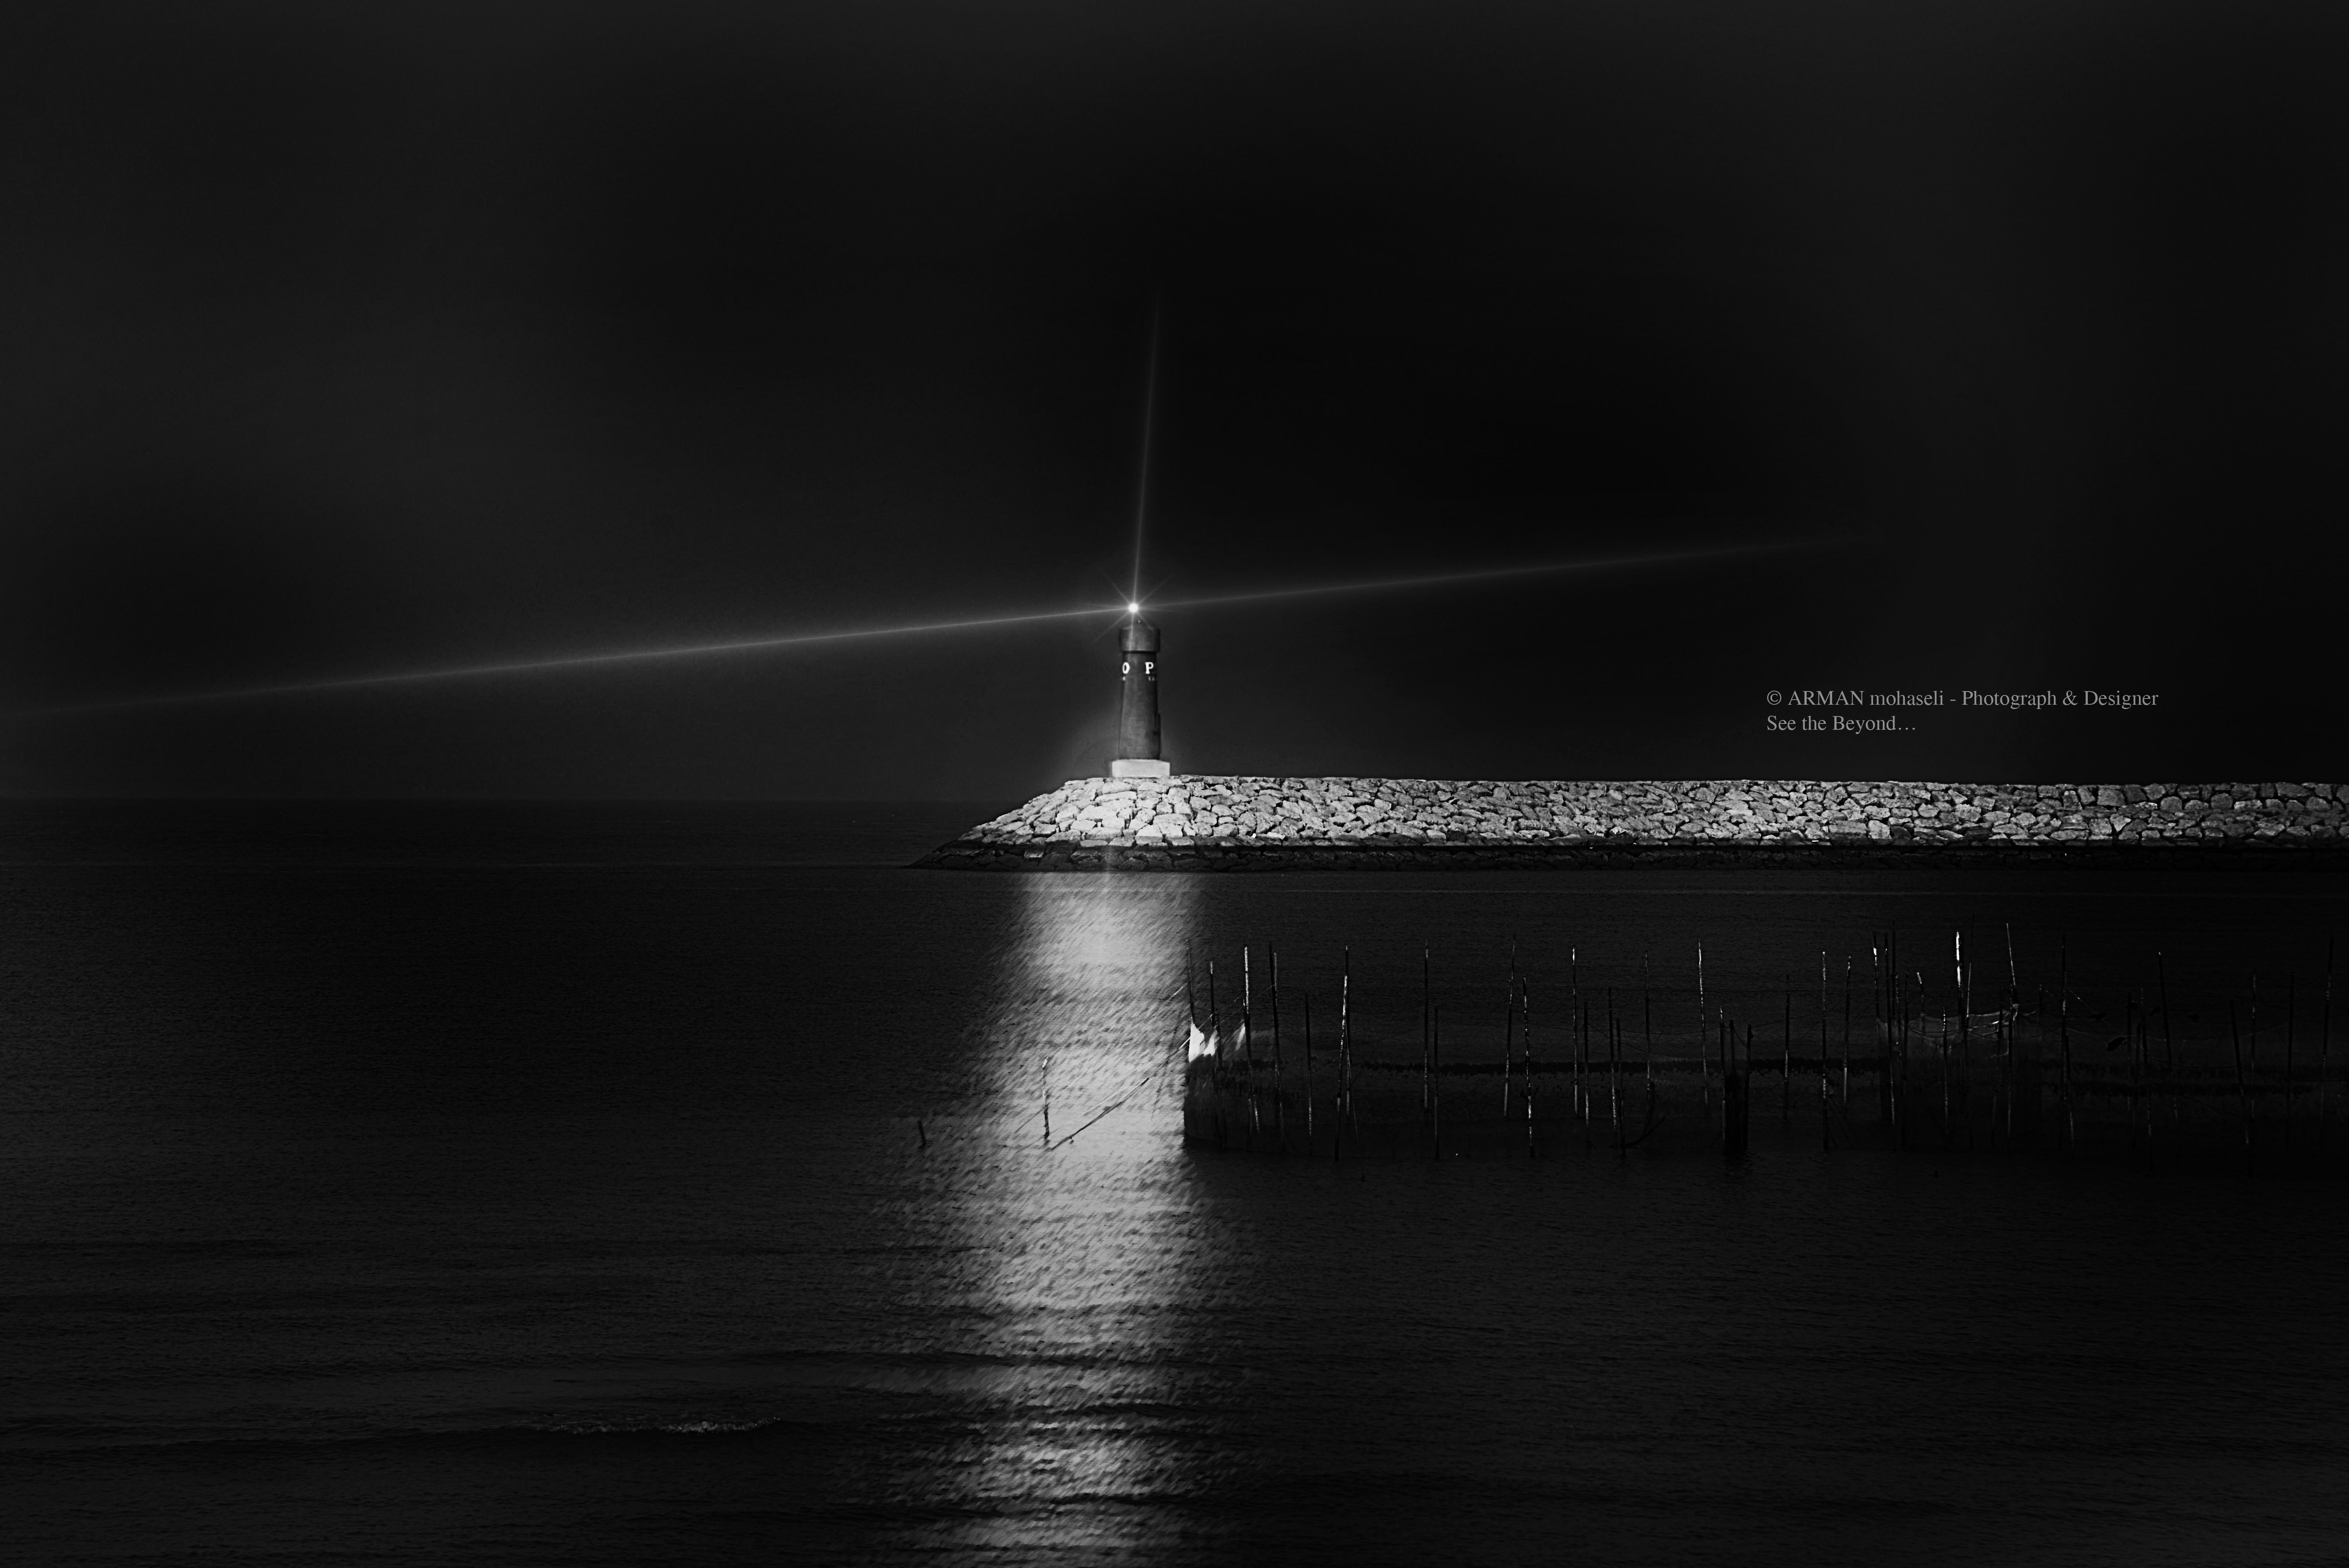
photography, black, reflection, black and white, monochrome photography, water, night, atmosphere, darkness, calm, light, monochrome, sky, lighting, sea, fixed link, horizon, evening, midnight, still life photography, computer wallpaper